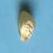
Maize quality: Bad